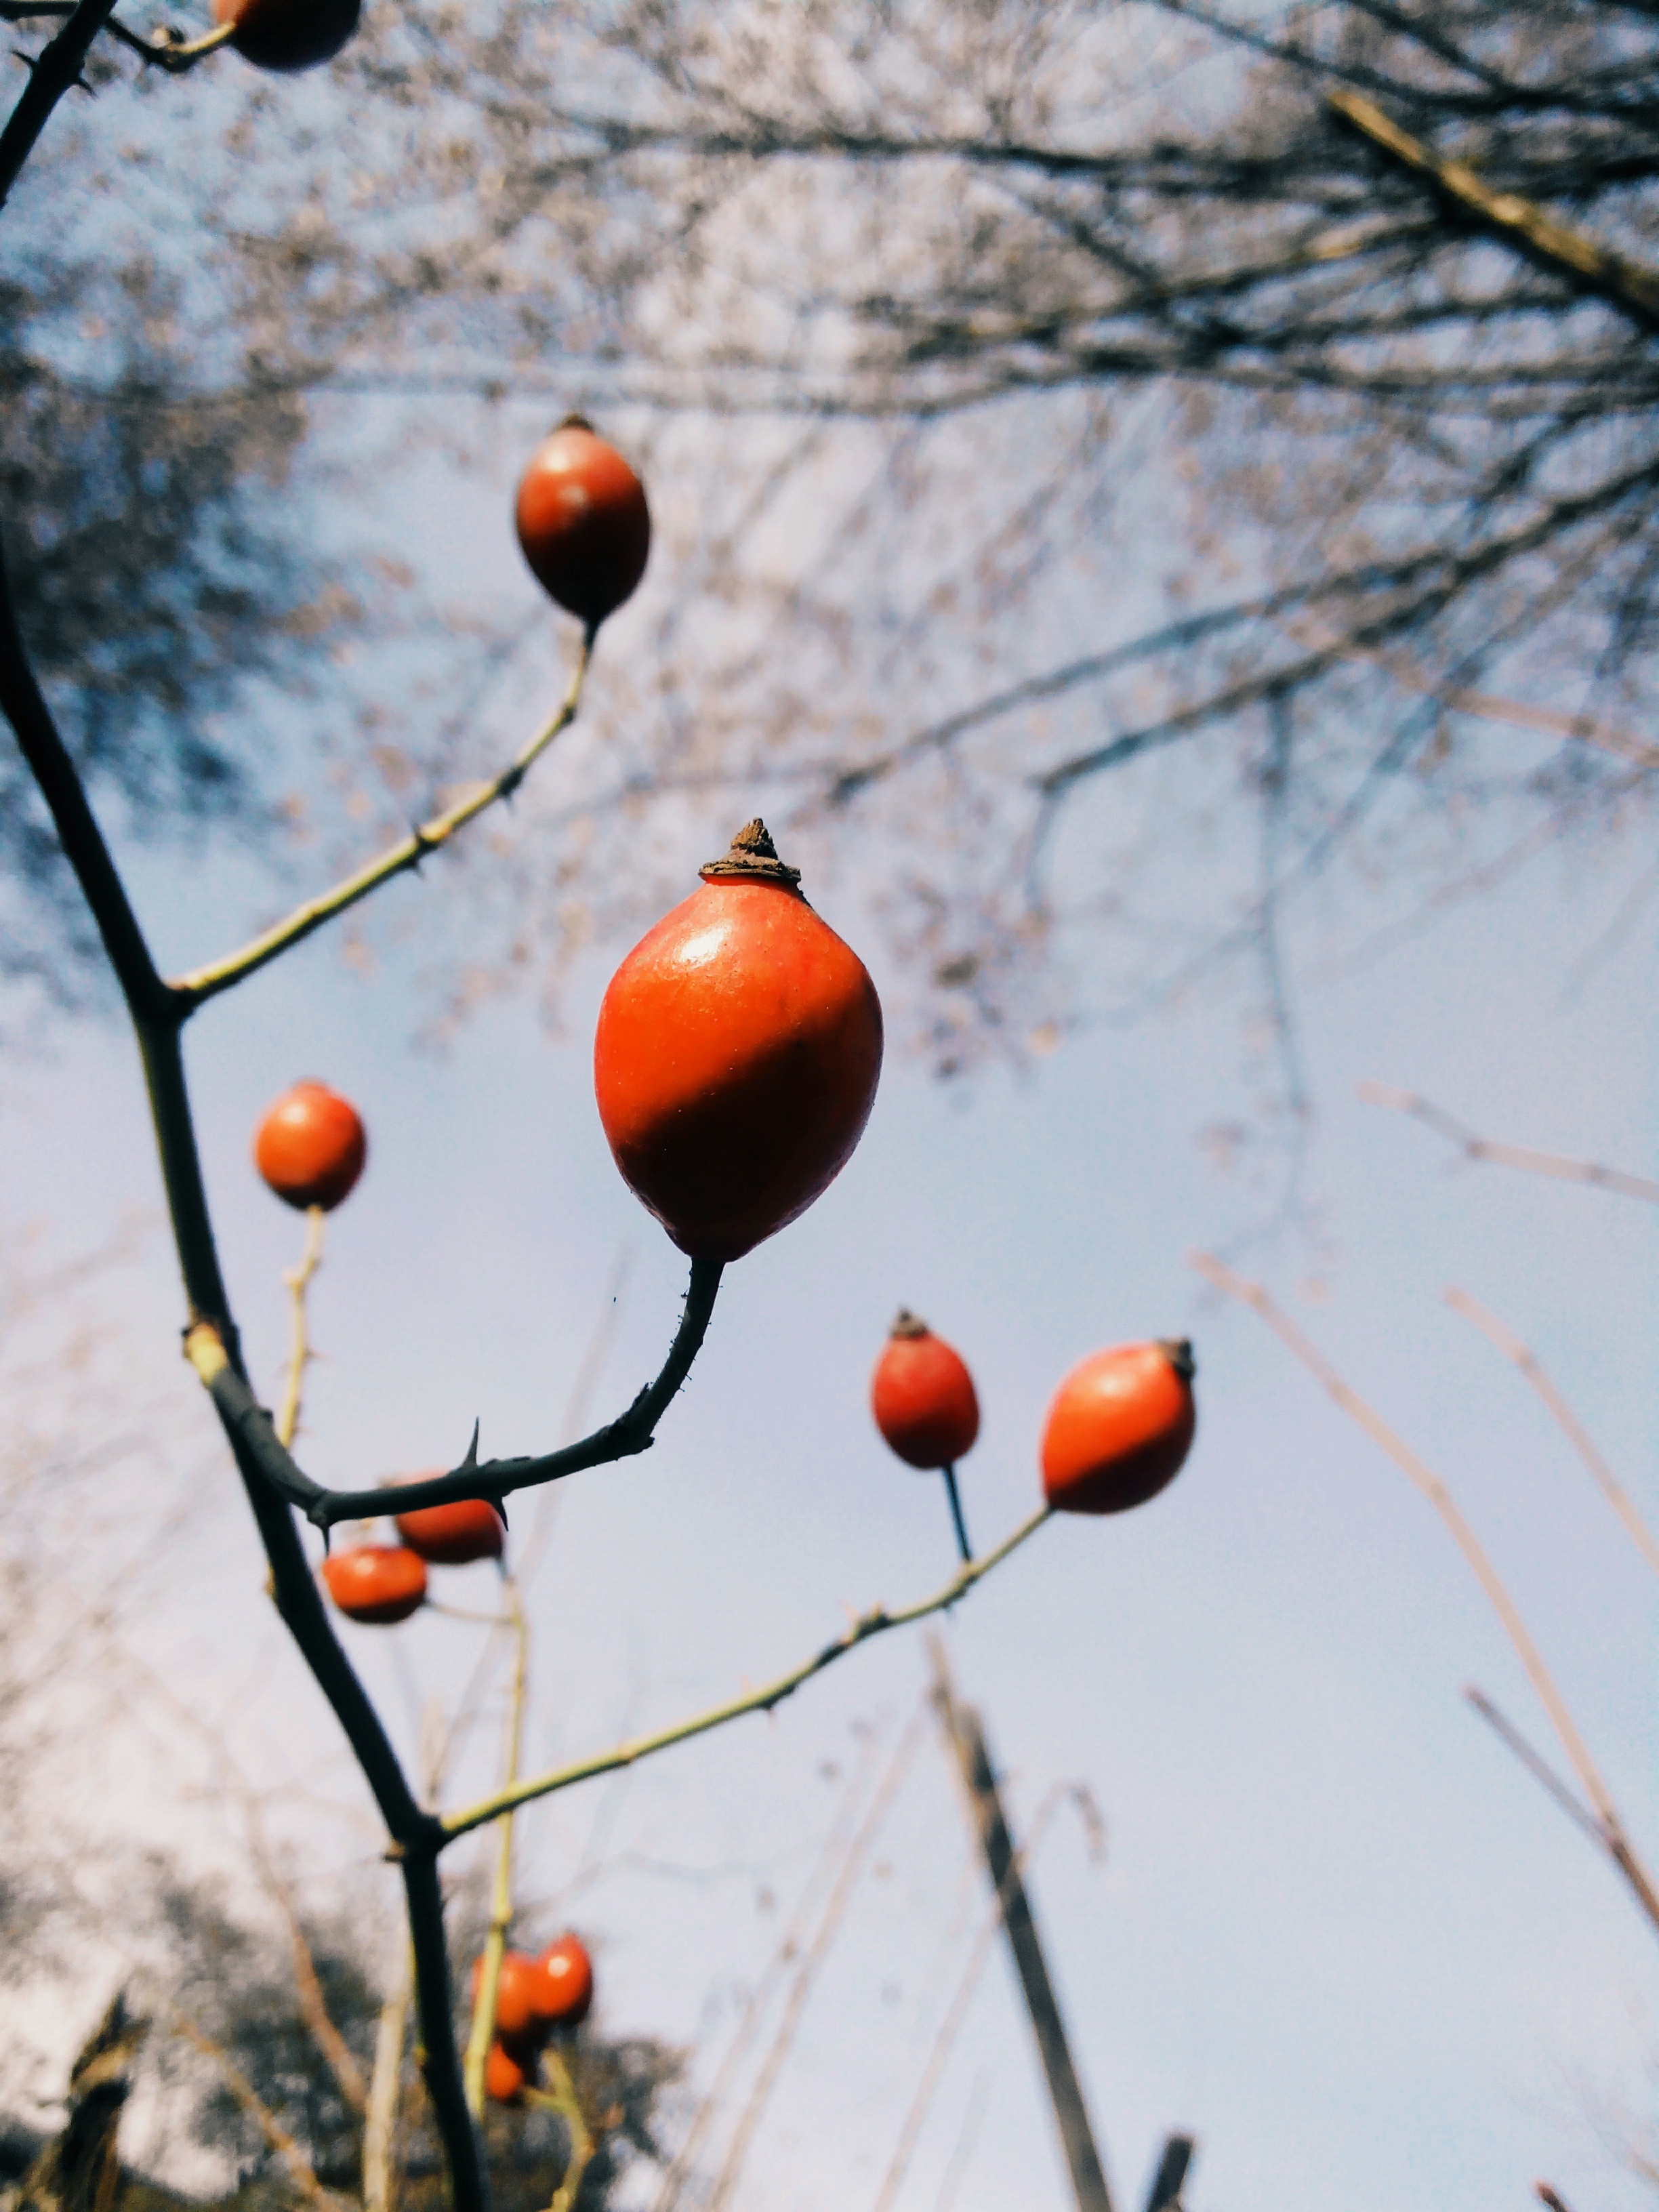
tree, nature, forest, branch, blossom, snow, winter, plant, sky, leaf, flower, spring, reflection, red, produce, macro, autumn, weather, flora, season, freshness, blue sky, autumn forest, golden autumn, rose hip, macro photography, very nice, sunny day, clear autumn day